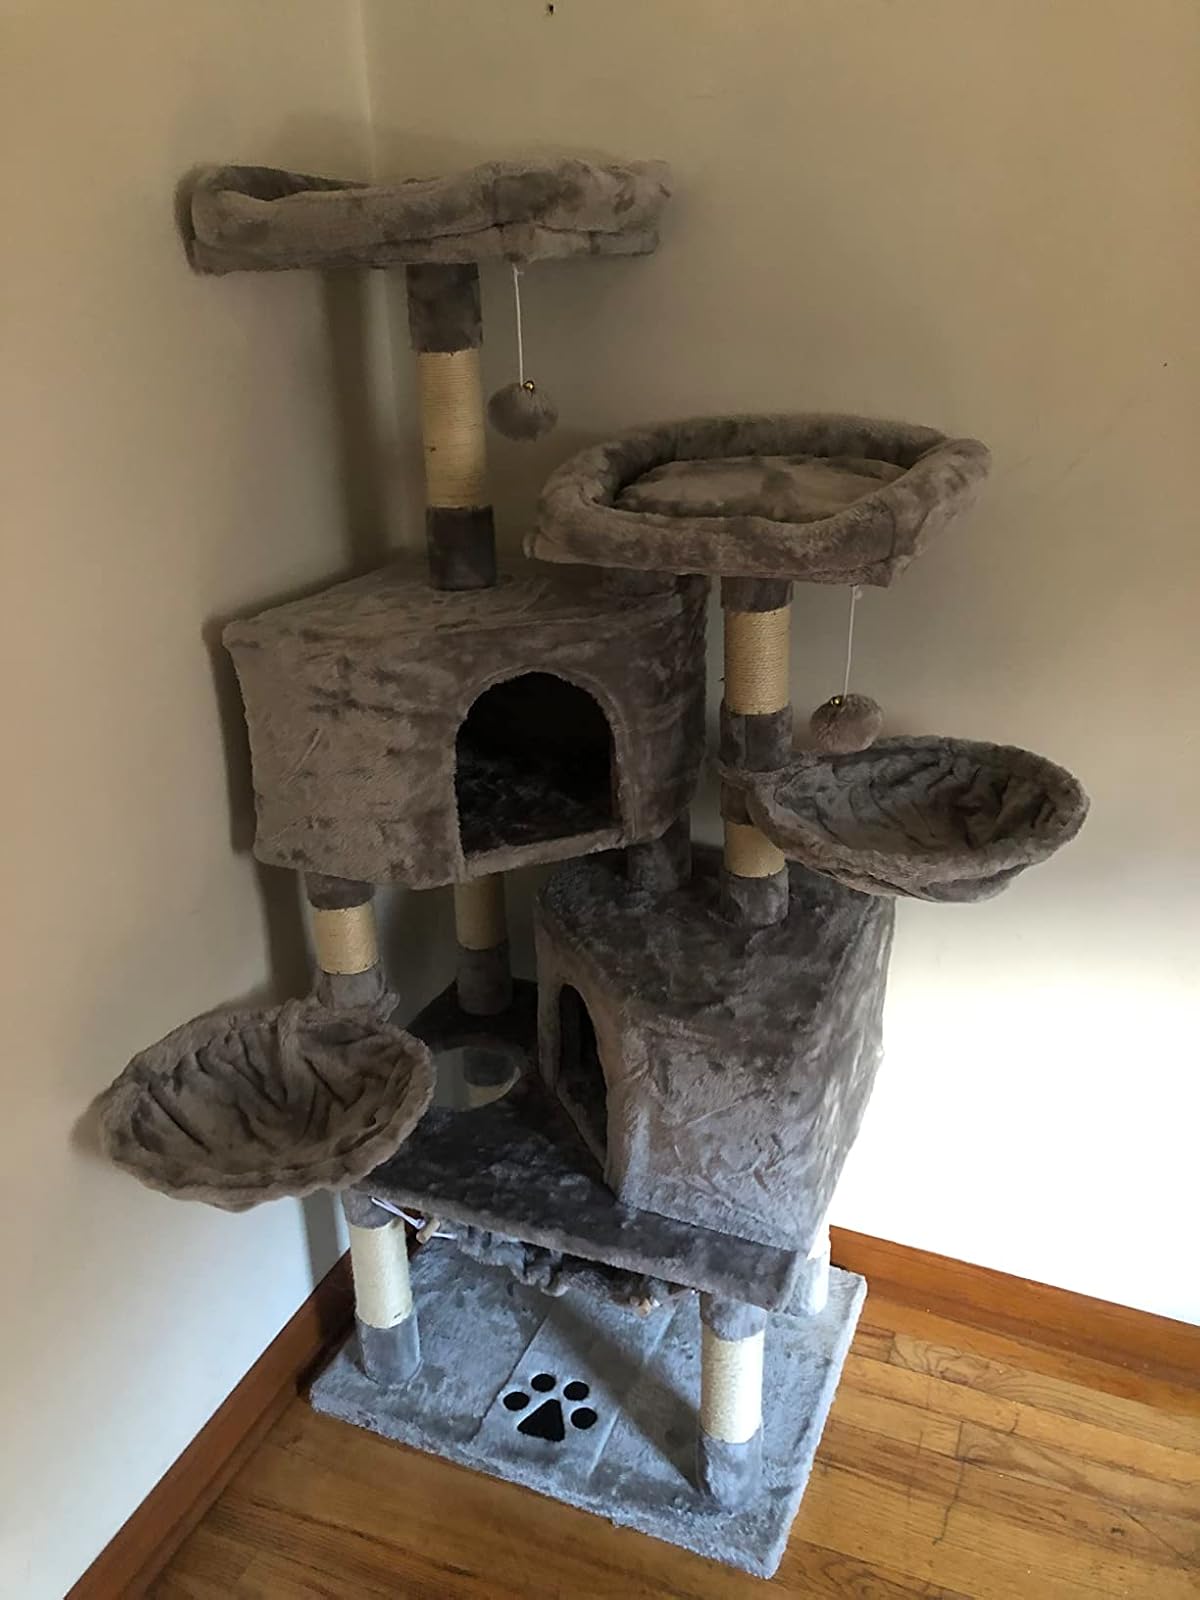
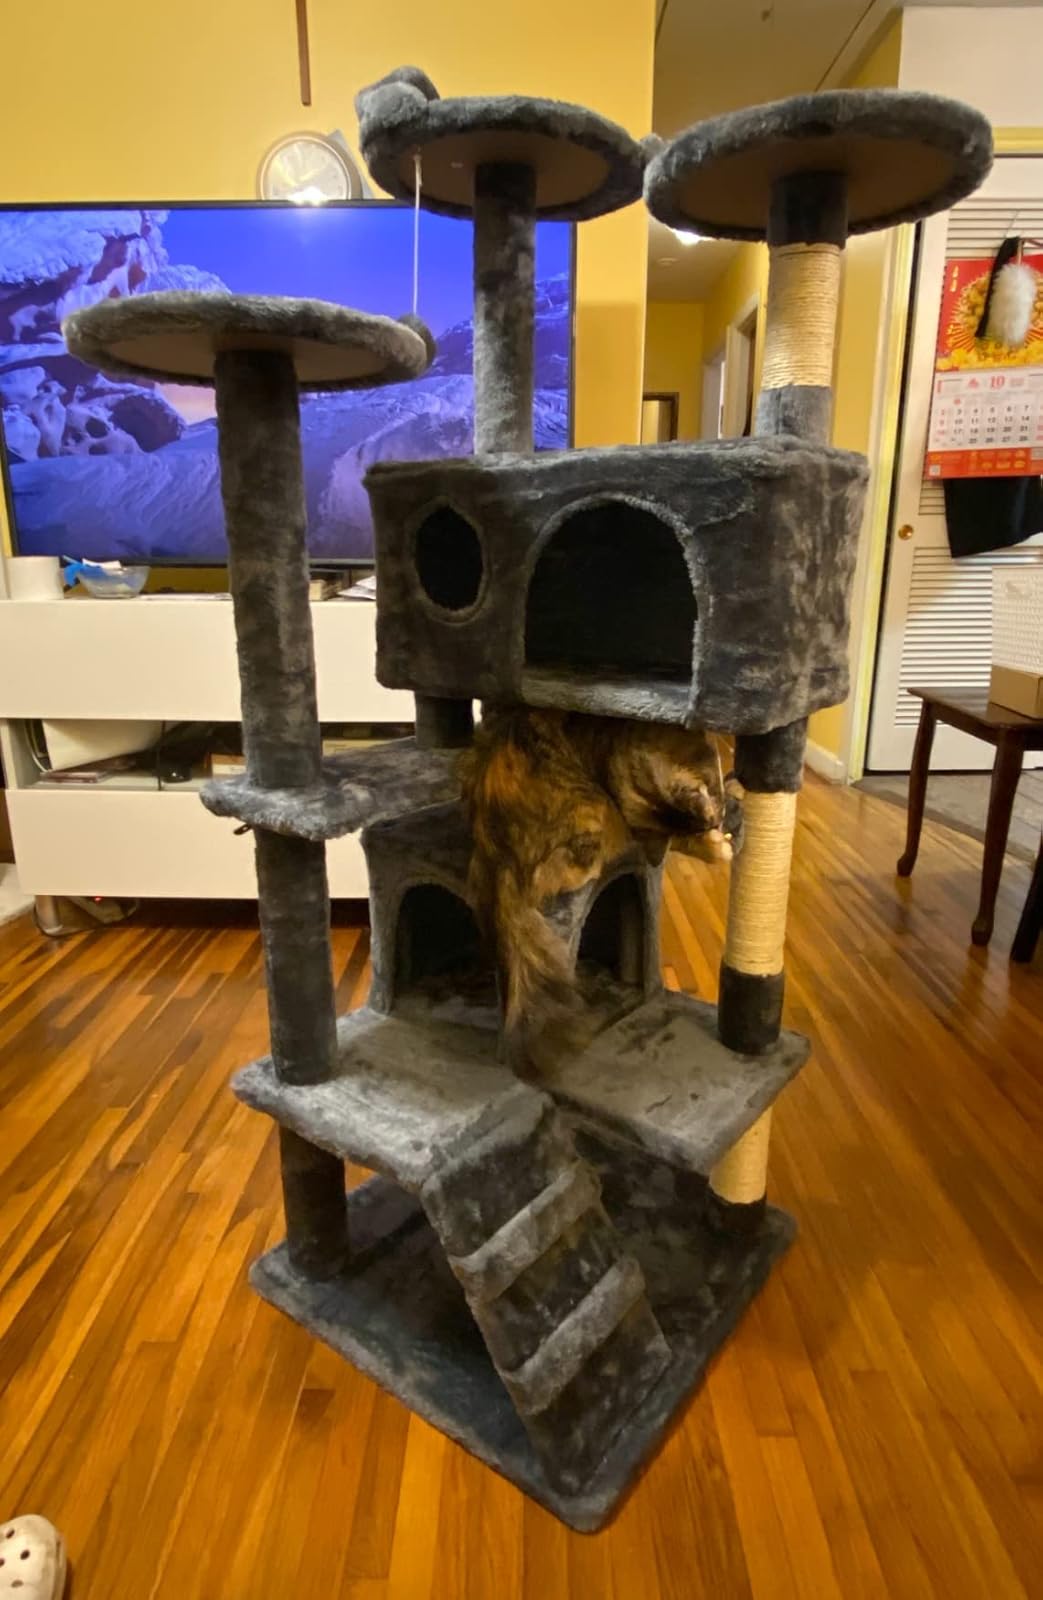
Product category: items_cat tree
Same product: no